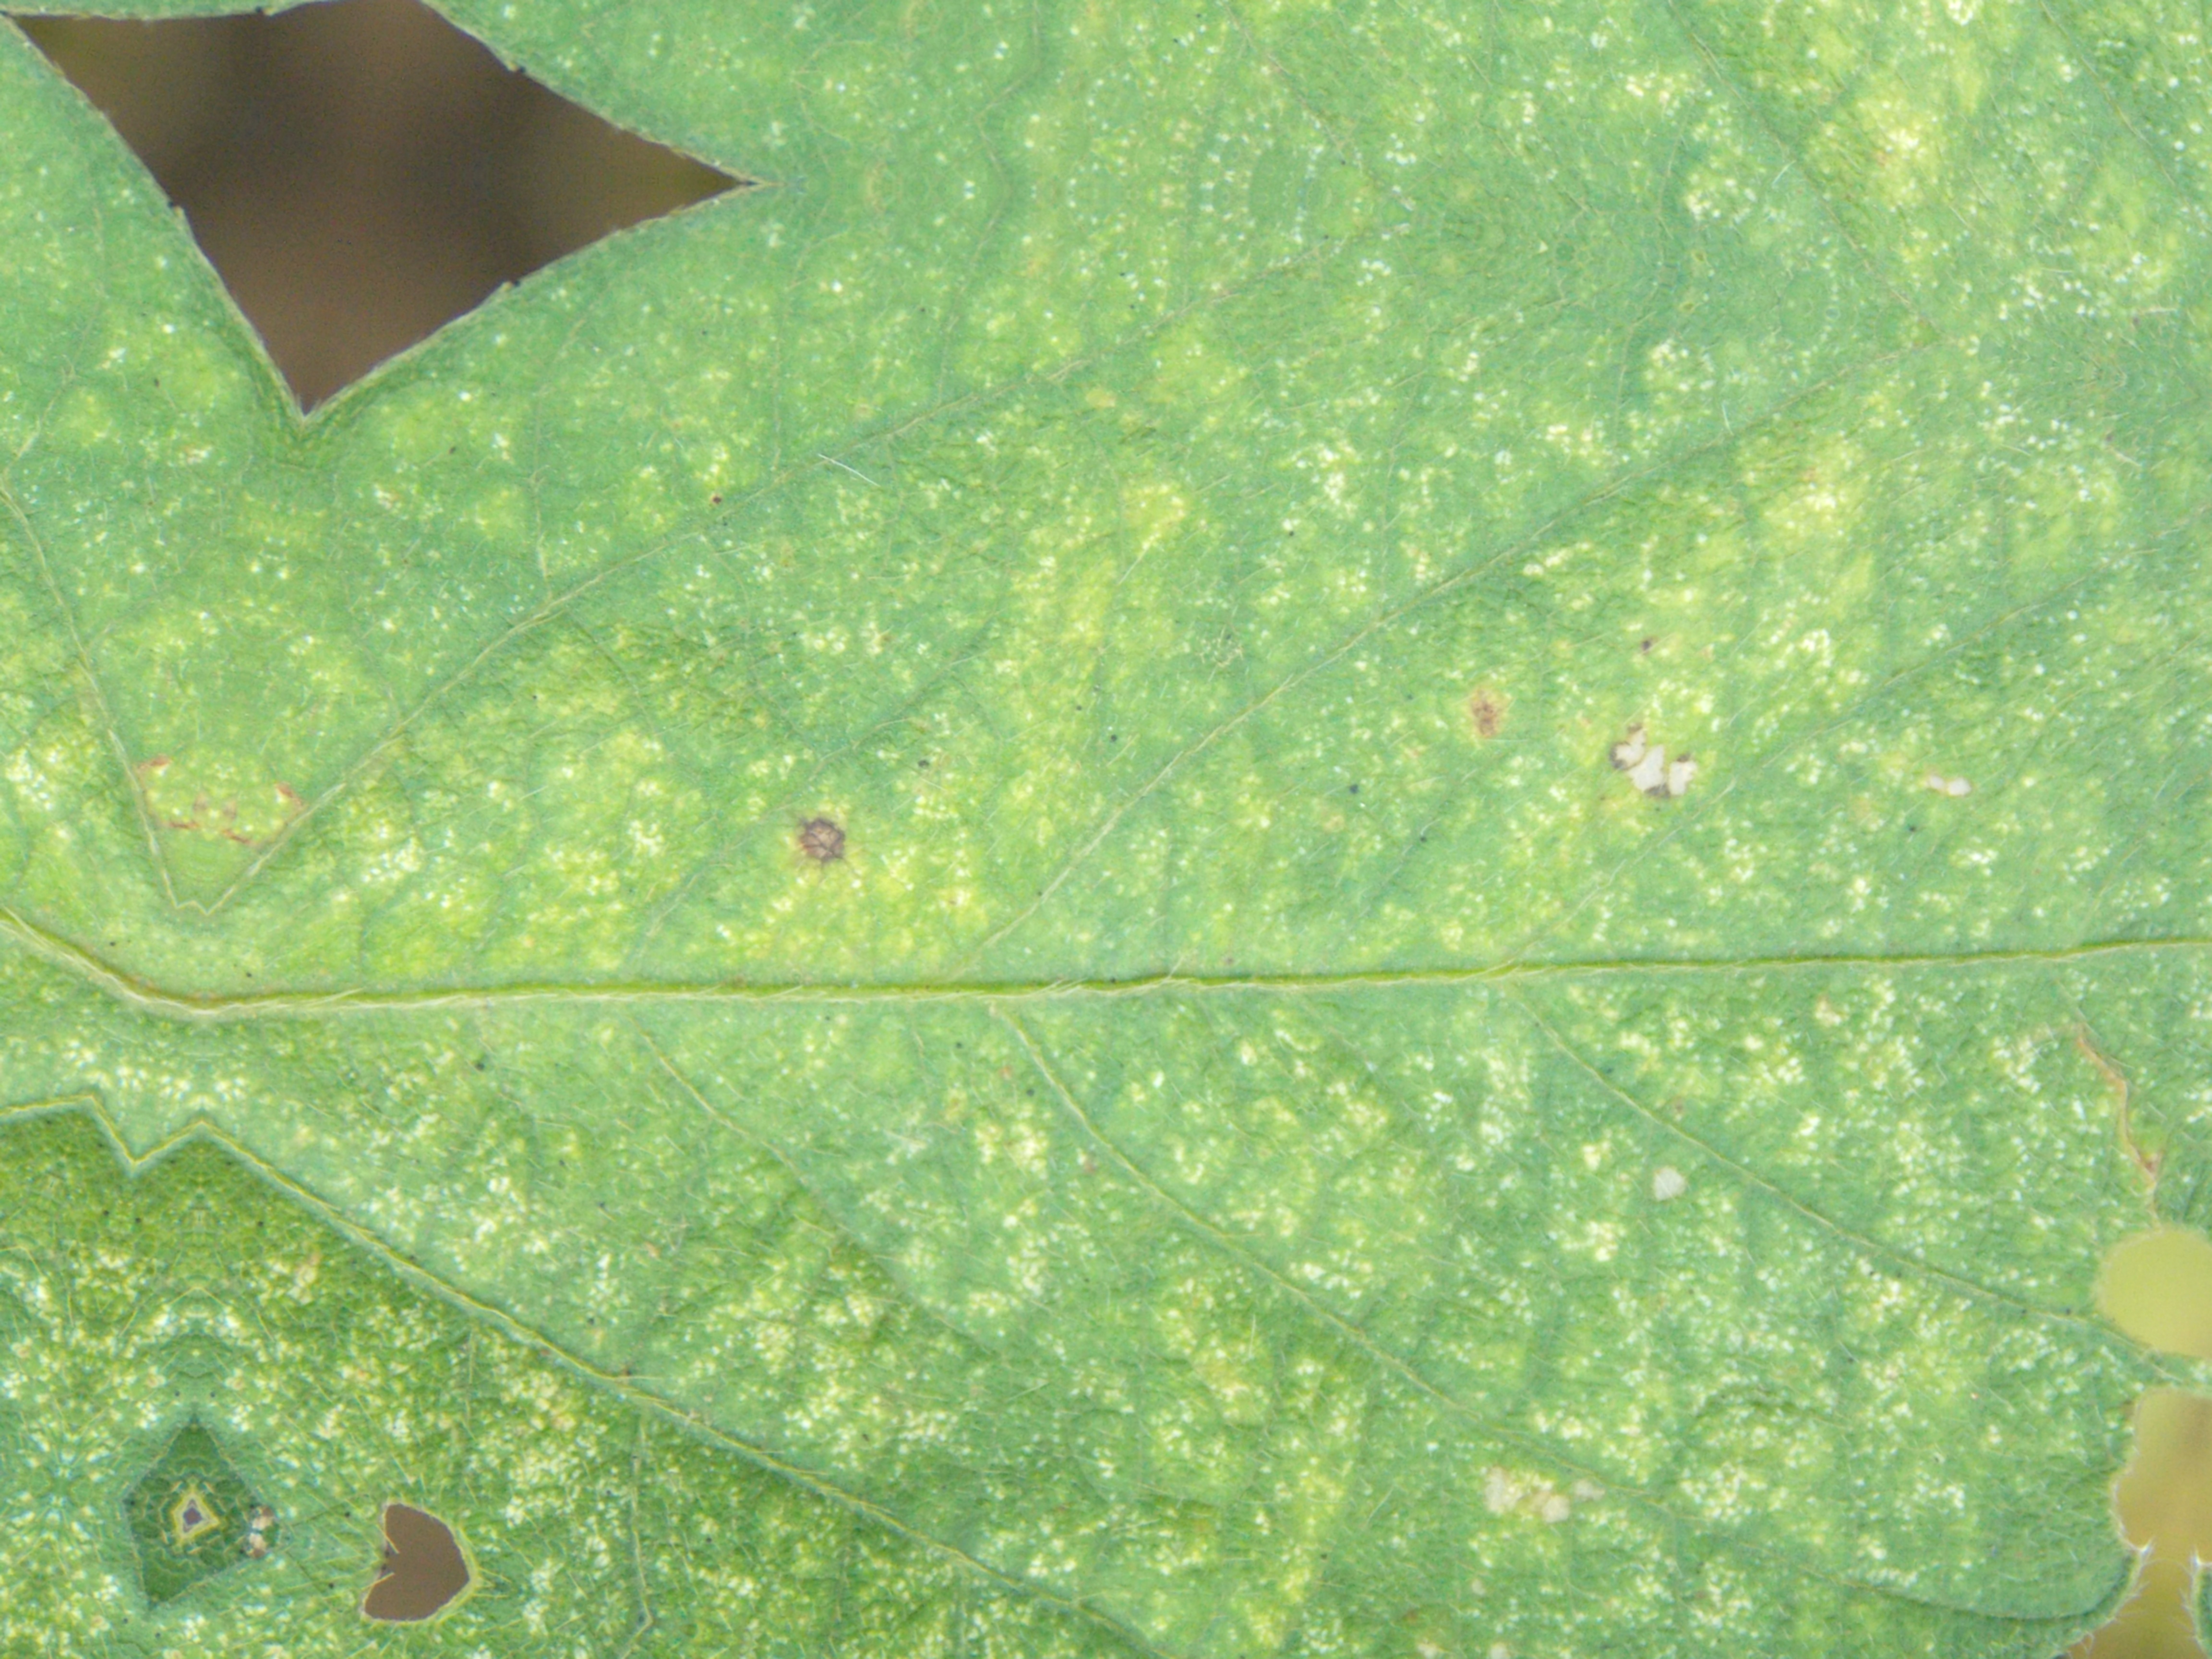
Label: Disease